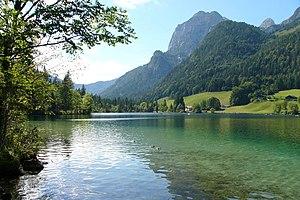
La liste des lacs de Bavière détaille par ordre alphabétique la liste des lacs de Bavière :